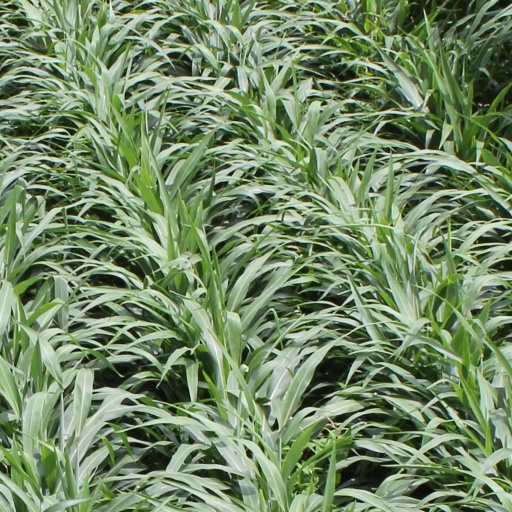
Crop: sorghum